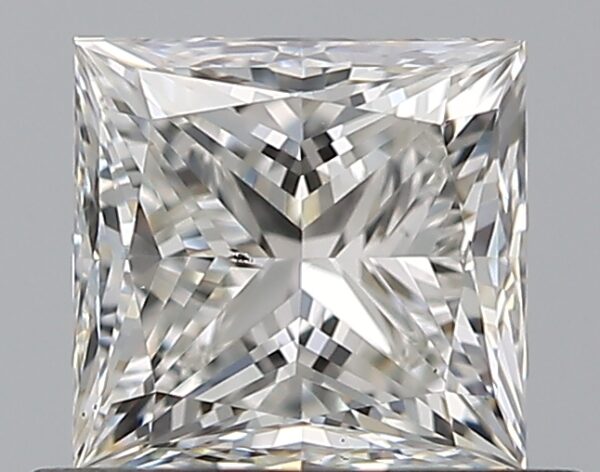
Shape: princess
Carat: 0.7
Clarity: SI1
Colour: G
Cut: VG
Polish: EX
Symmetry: VG
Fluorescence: N
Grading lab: GIA
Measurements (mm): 4.8 x 4.62 x 3.5